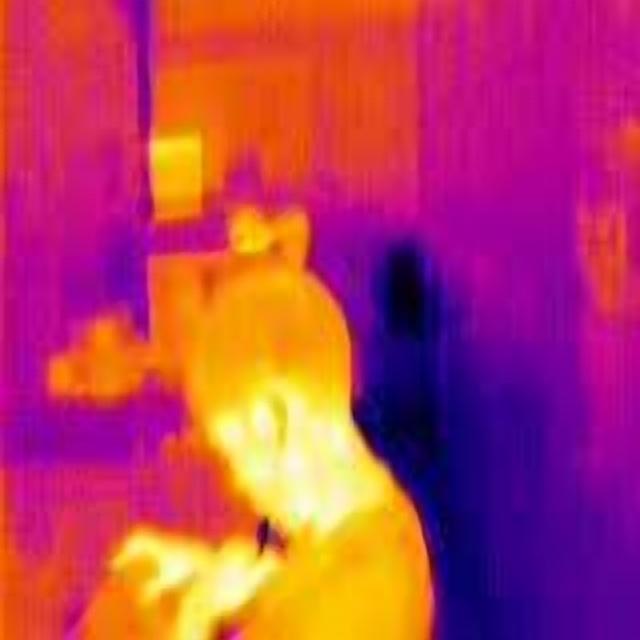
Detected objects:
label: person
label: person